Lucas Ordóñez

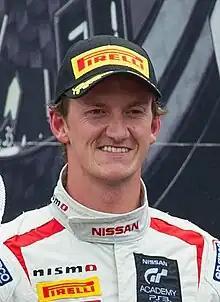
Ordóñez in 2013

Lucas Ordóñez Martín-Esperanza (born May 1, 1985) is a Spanish former racecar driver, who entered professional racing by winning a spot in a PlayStation 3 "Gran Turismo" competition. Racing for Nissan in the 2009 GT4 European Cup season, he secured a podium finish in his first event. Two race wins towards the end of the season secured him joint second place overall.